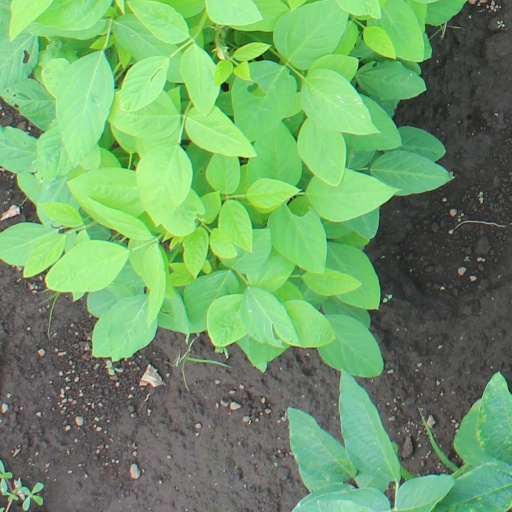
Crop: soybean